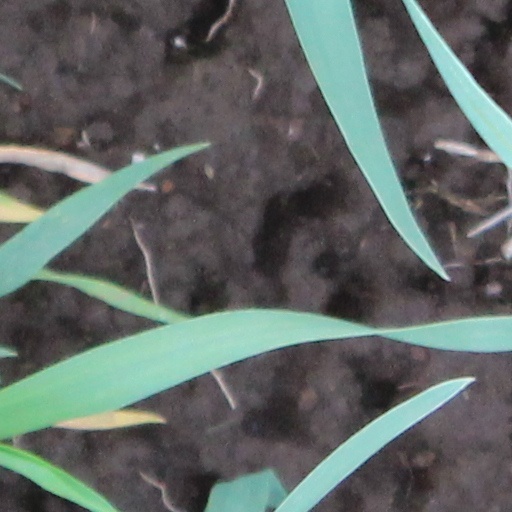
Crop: wheat